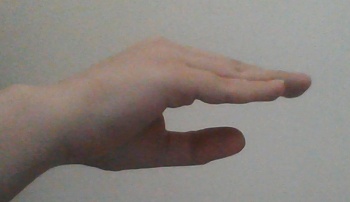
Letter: jeem